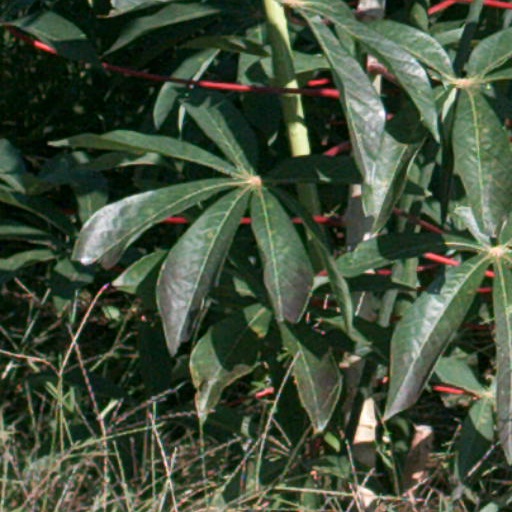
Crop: cassava